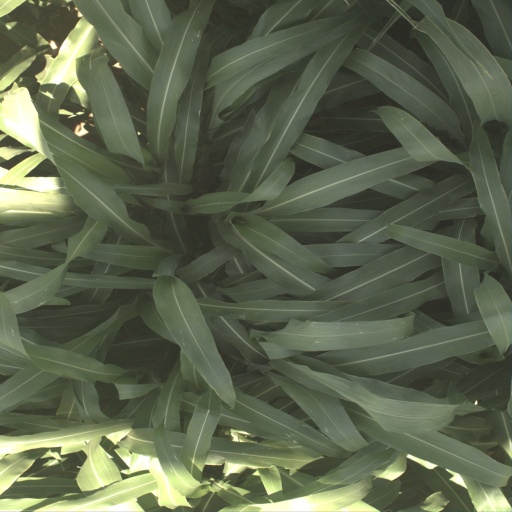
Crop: sorghum